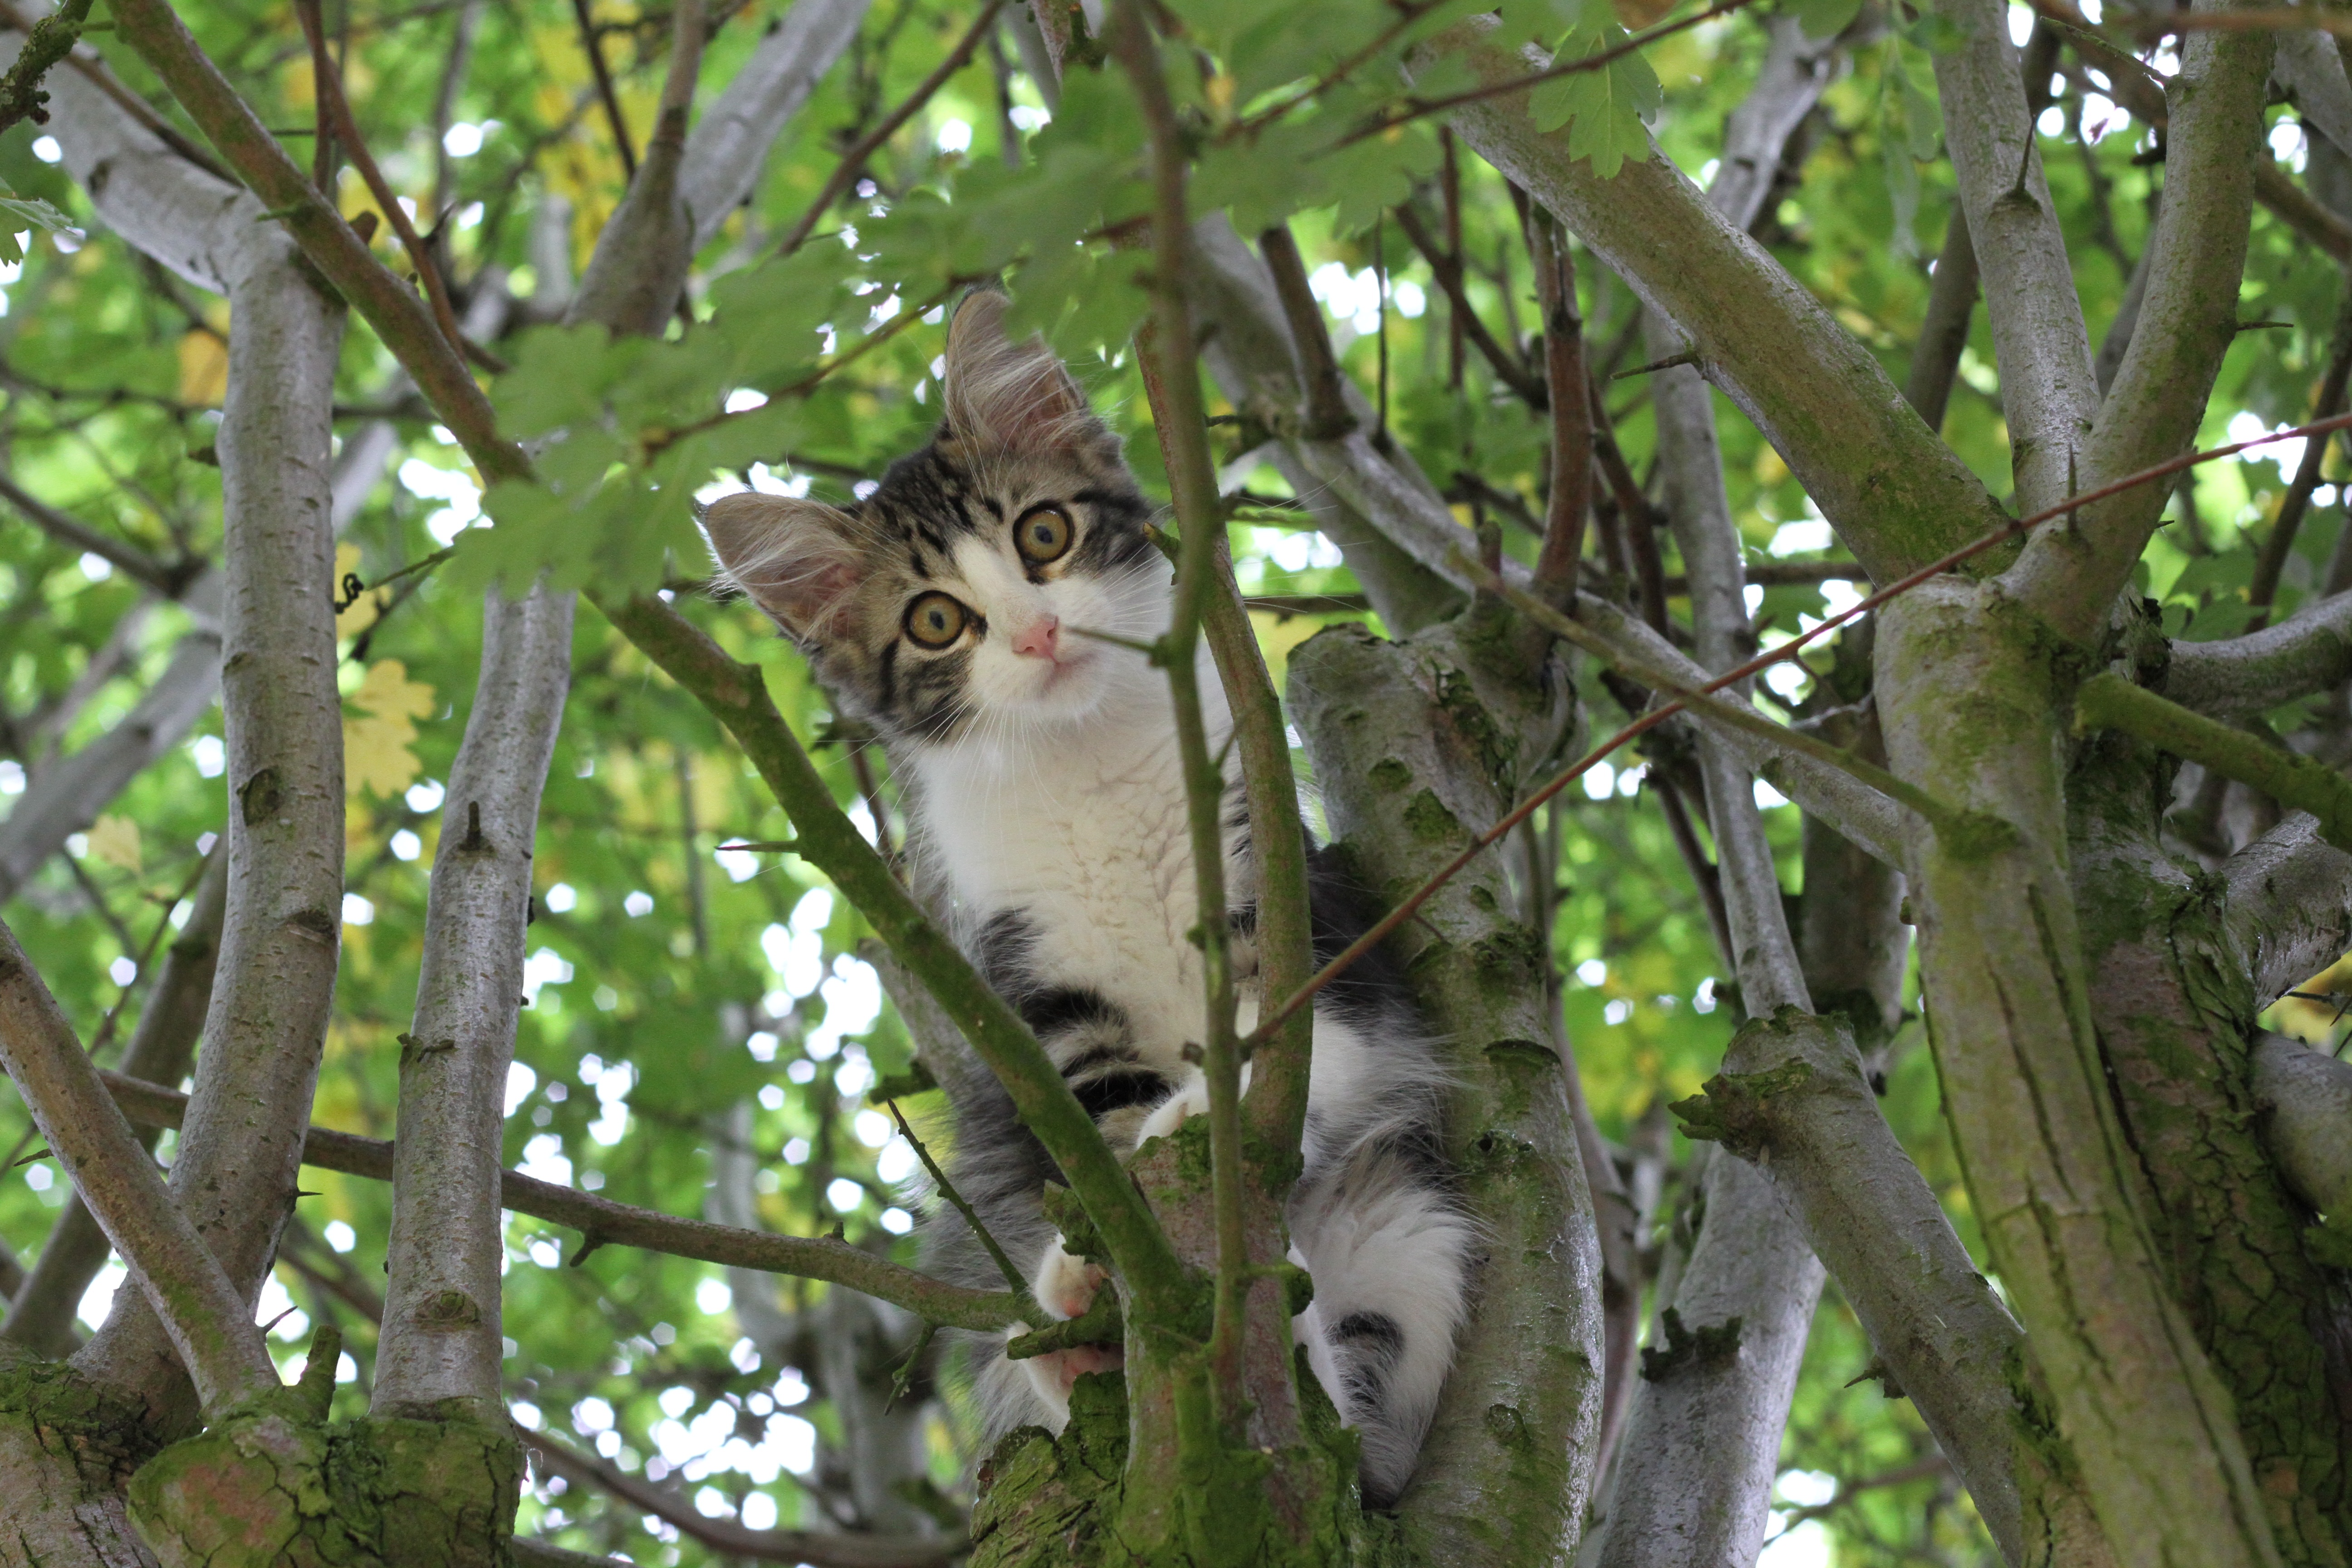
tree, branch, flower, wildlife, pet, jungle, kitten, cat, mammal, fauna, rainforest, vertebrate